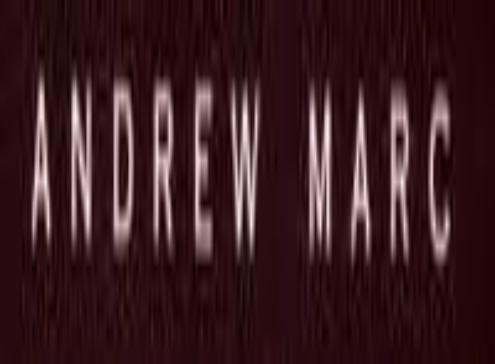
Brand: Andrew Marc
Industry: Clothes